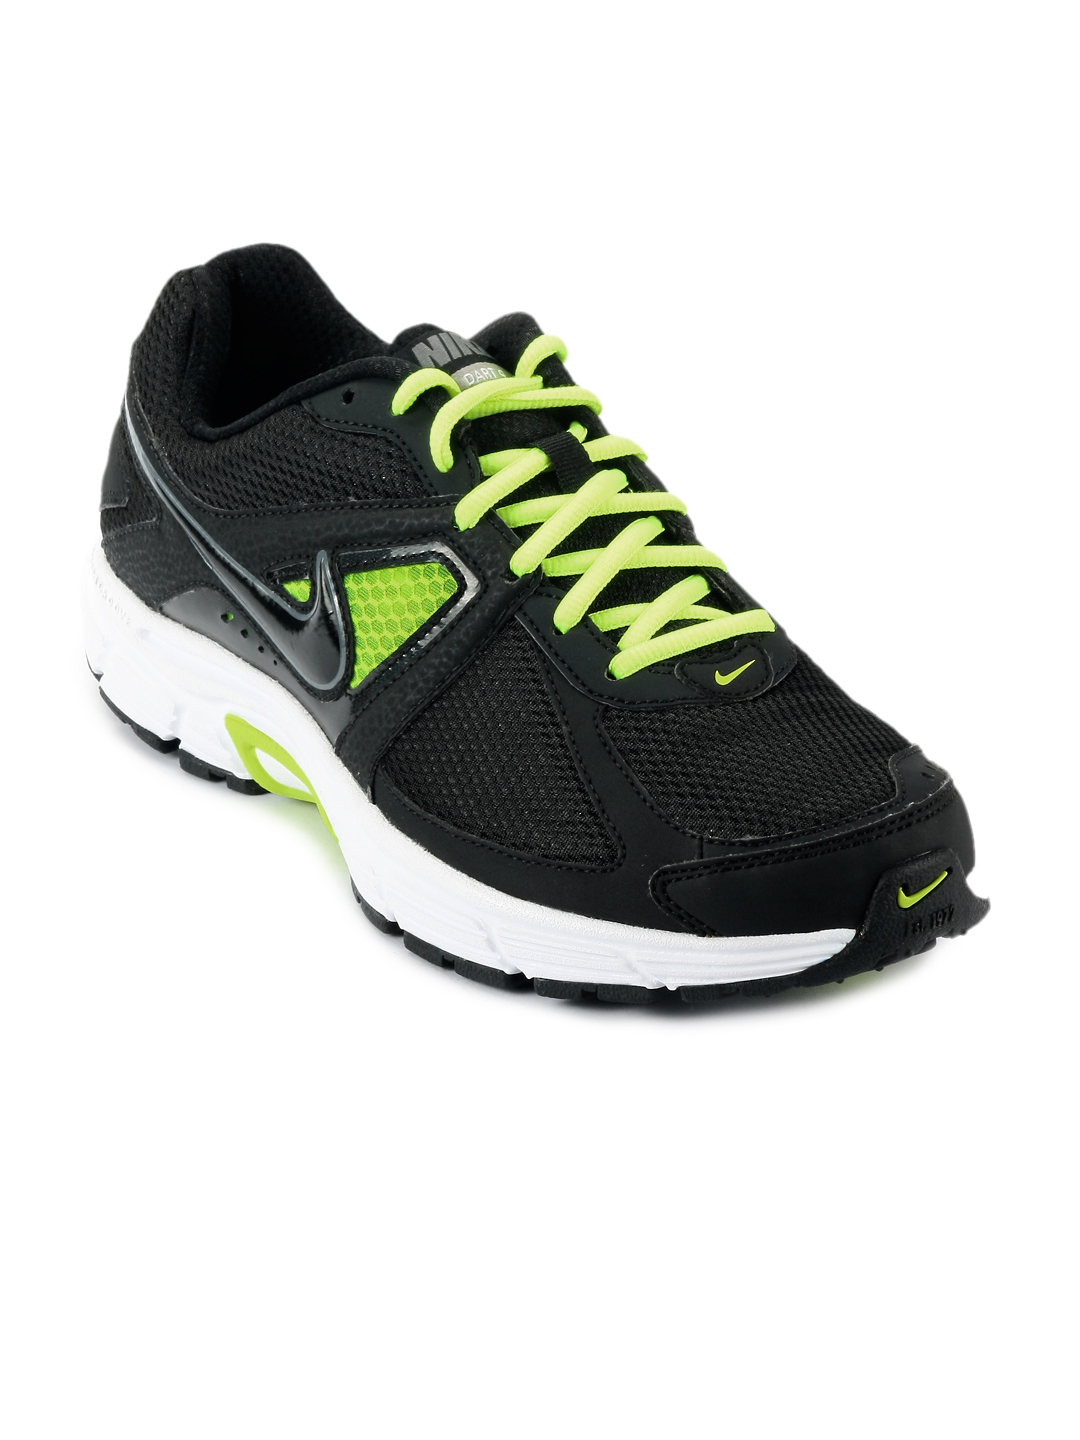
Nike Men Dart 9 MSL Black Sports Shoes
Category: Footwear / Shoes / Sports Shoes
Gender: Men
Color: Black
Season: Fall 2011
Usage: Sports